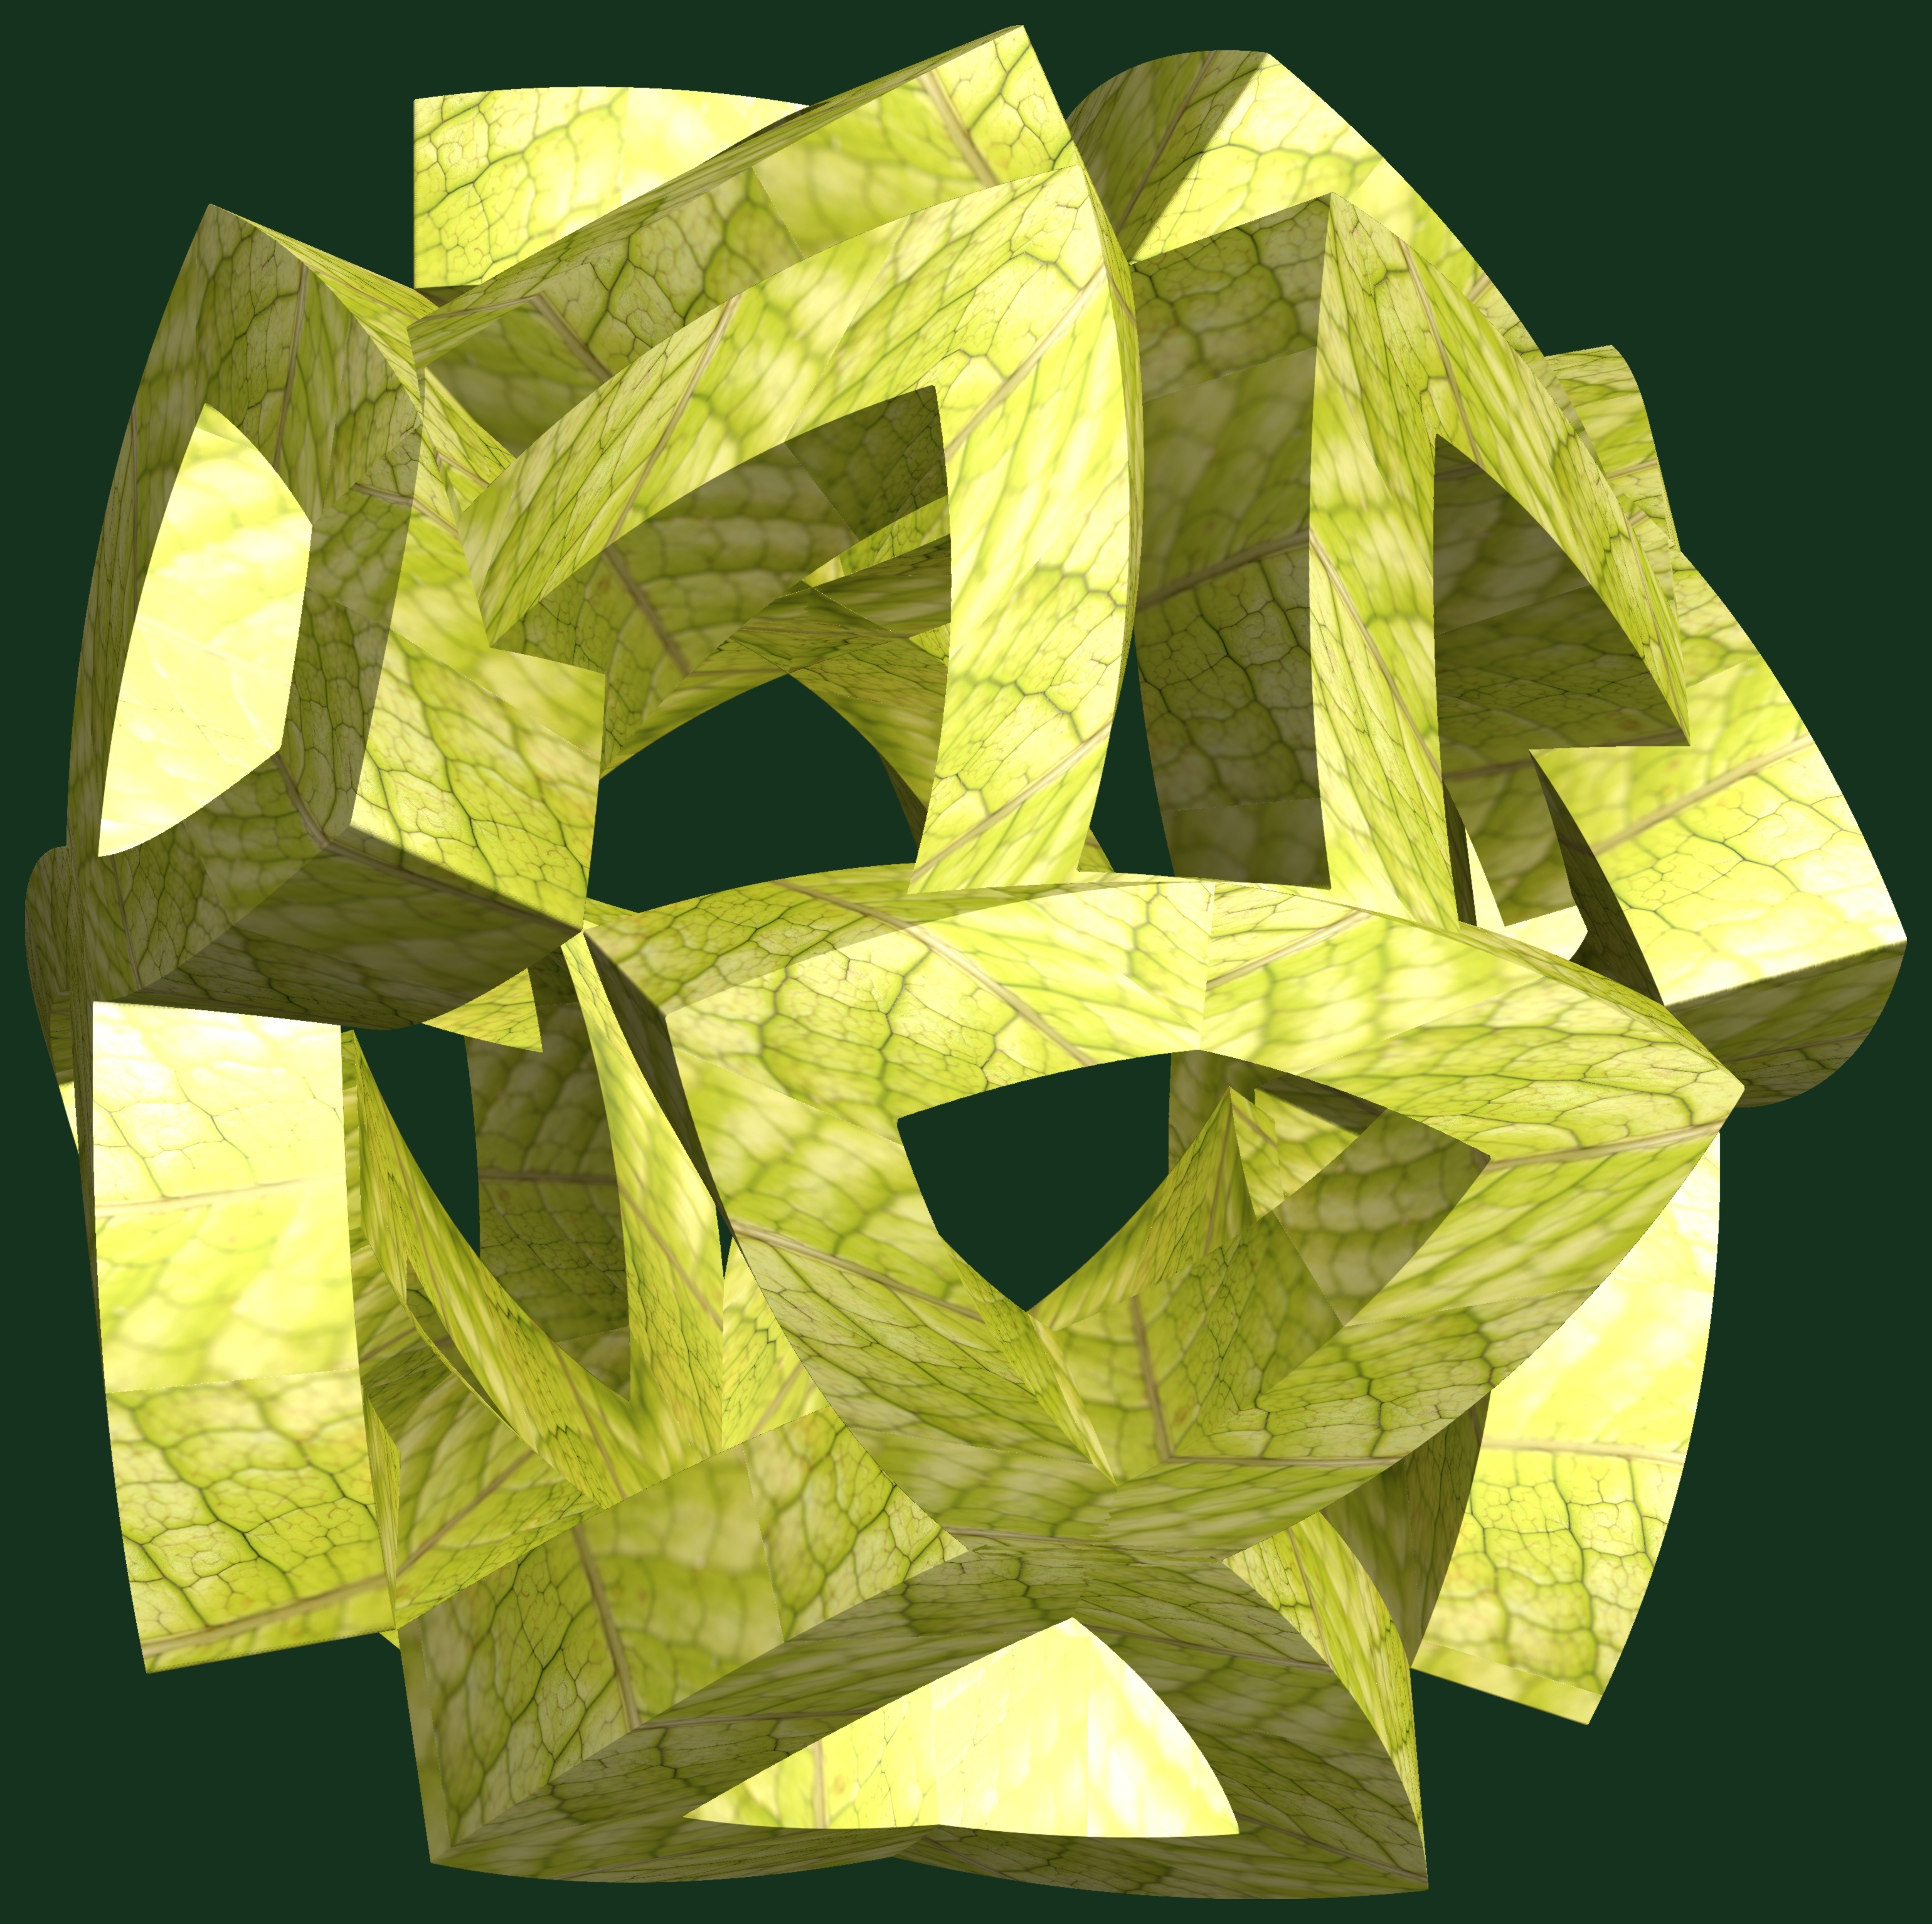
abstract, structure, plant, wheel, texture, leaf, flower, pattern, green, produce, geometry, yellow, paper, sculpture, art, illustration, design, symmetry, 3d, graphic, shape, torus, mathematica, cg, parametricplot3d, code, program, algorithm, mapping, geometricsculpture, origami, art paper, origami paper